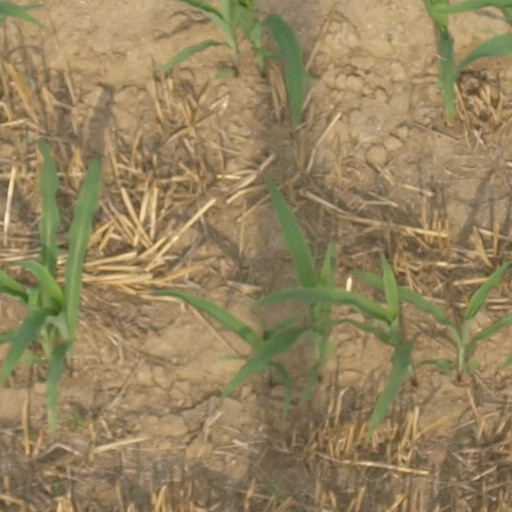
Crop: maize; corn